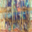
Label: forest